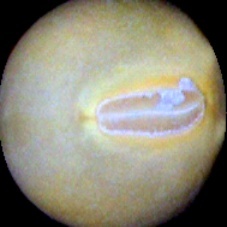
Label: Intact